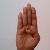
The image shows a hand gesture representing the letter 'B' in Indian Sign Language.